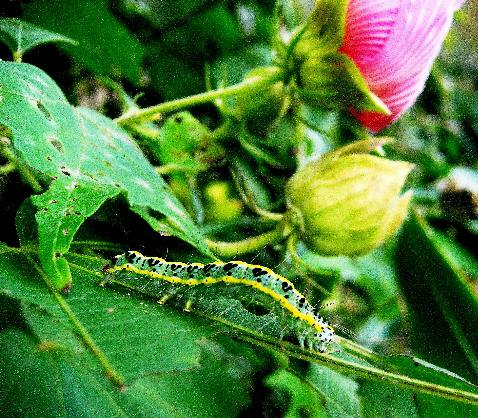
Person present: No